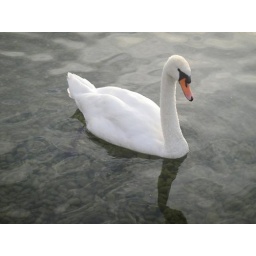
Switzerland - duck in fresh water